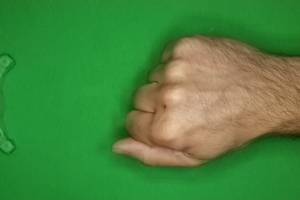
Label: rock